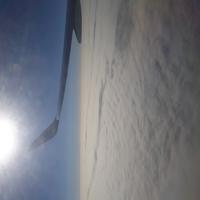
Weather: sun or clear